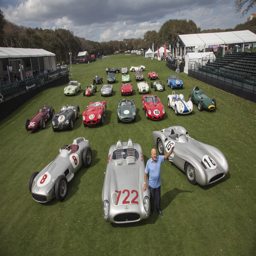
award winner with race cars he 's driven over time